Francis Charles Philips

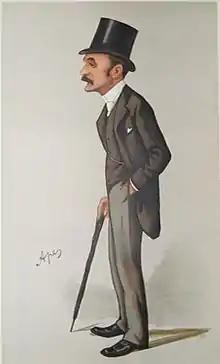
"As in a Looking Glass". Caricature by Ape published in "Vanity Fair" in July 1888.

He was born at Brighton, the younger son of the Rev. George Washington Philips (1784–1865), a slave owner on St Kitts. He was educated at Brighton College.